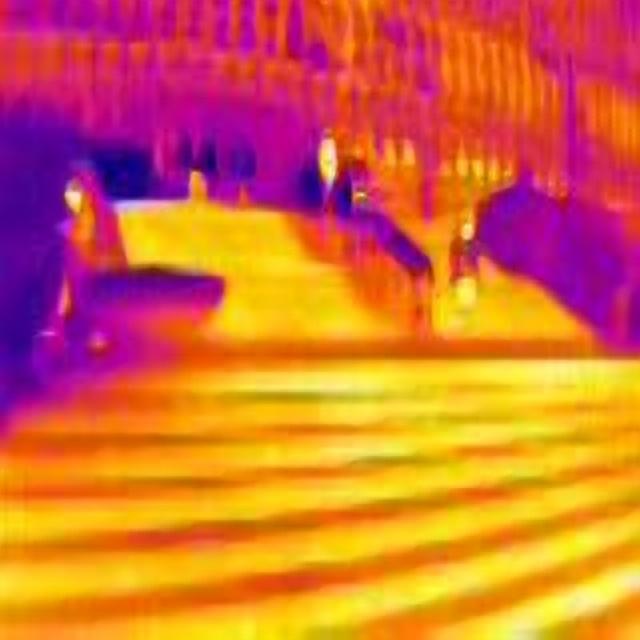
Detected objects:
label: person
label: person
label: person
label: person